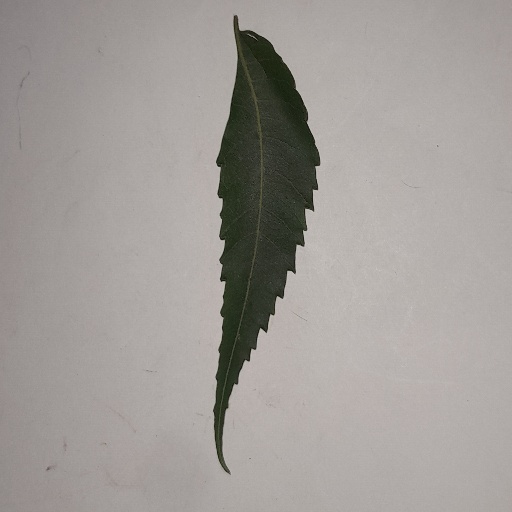
Species: Neem
Leaf condition: Healthy Leaf